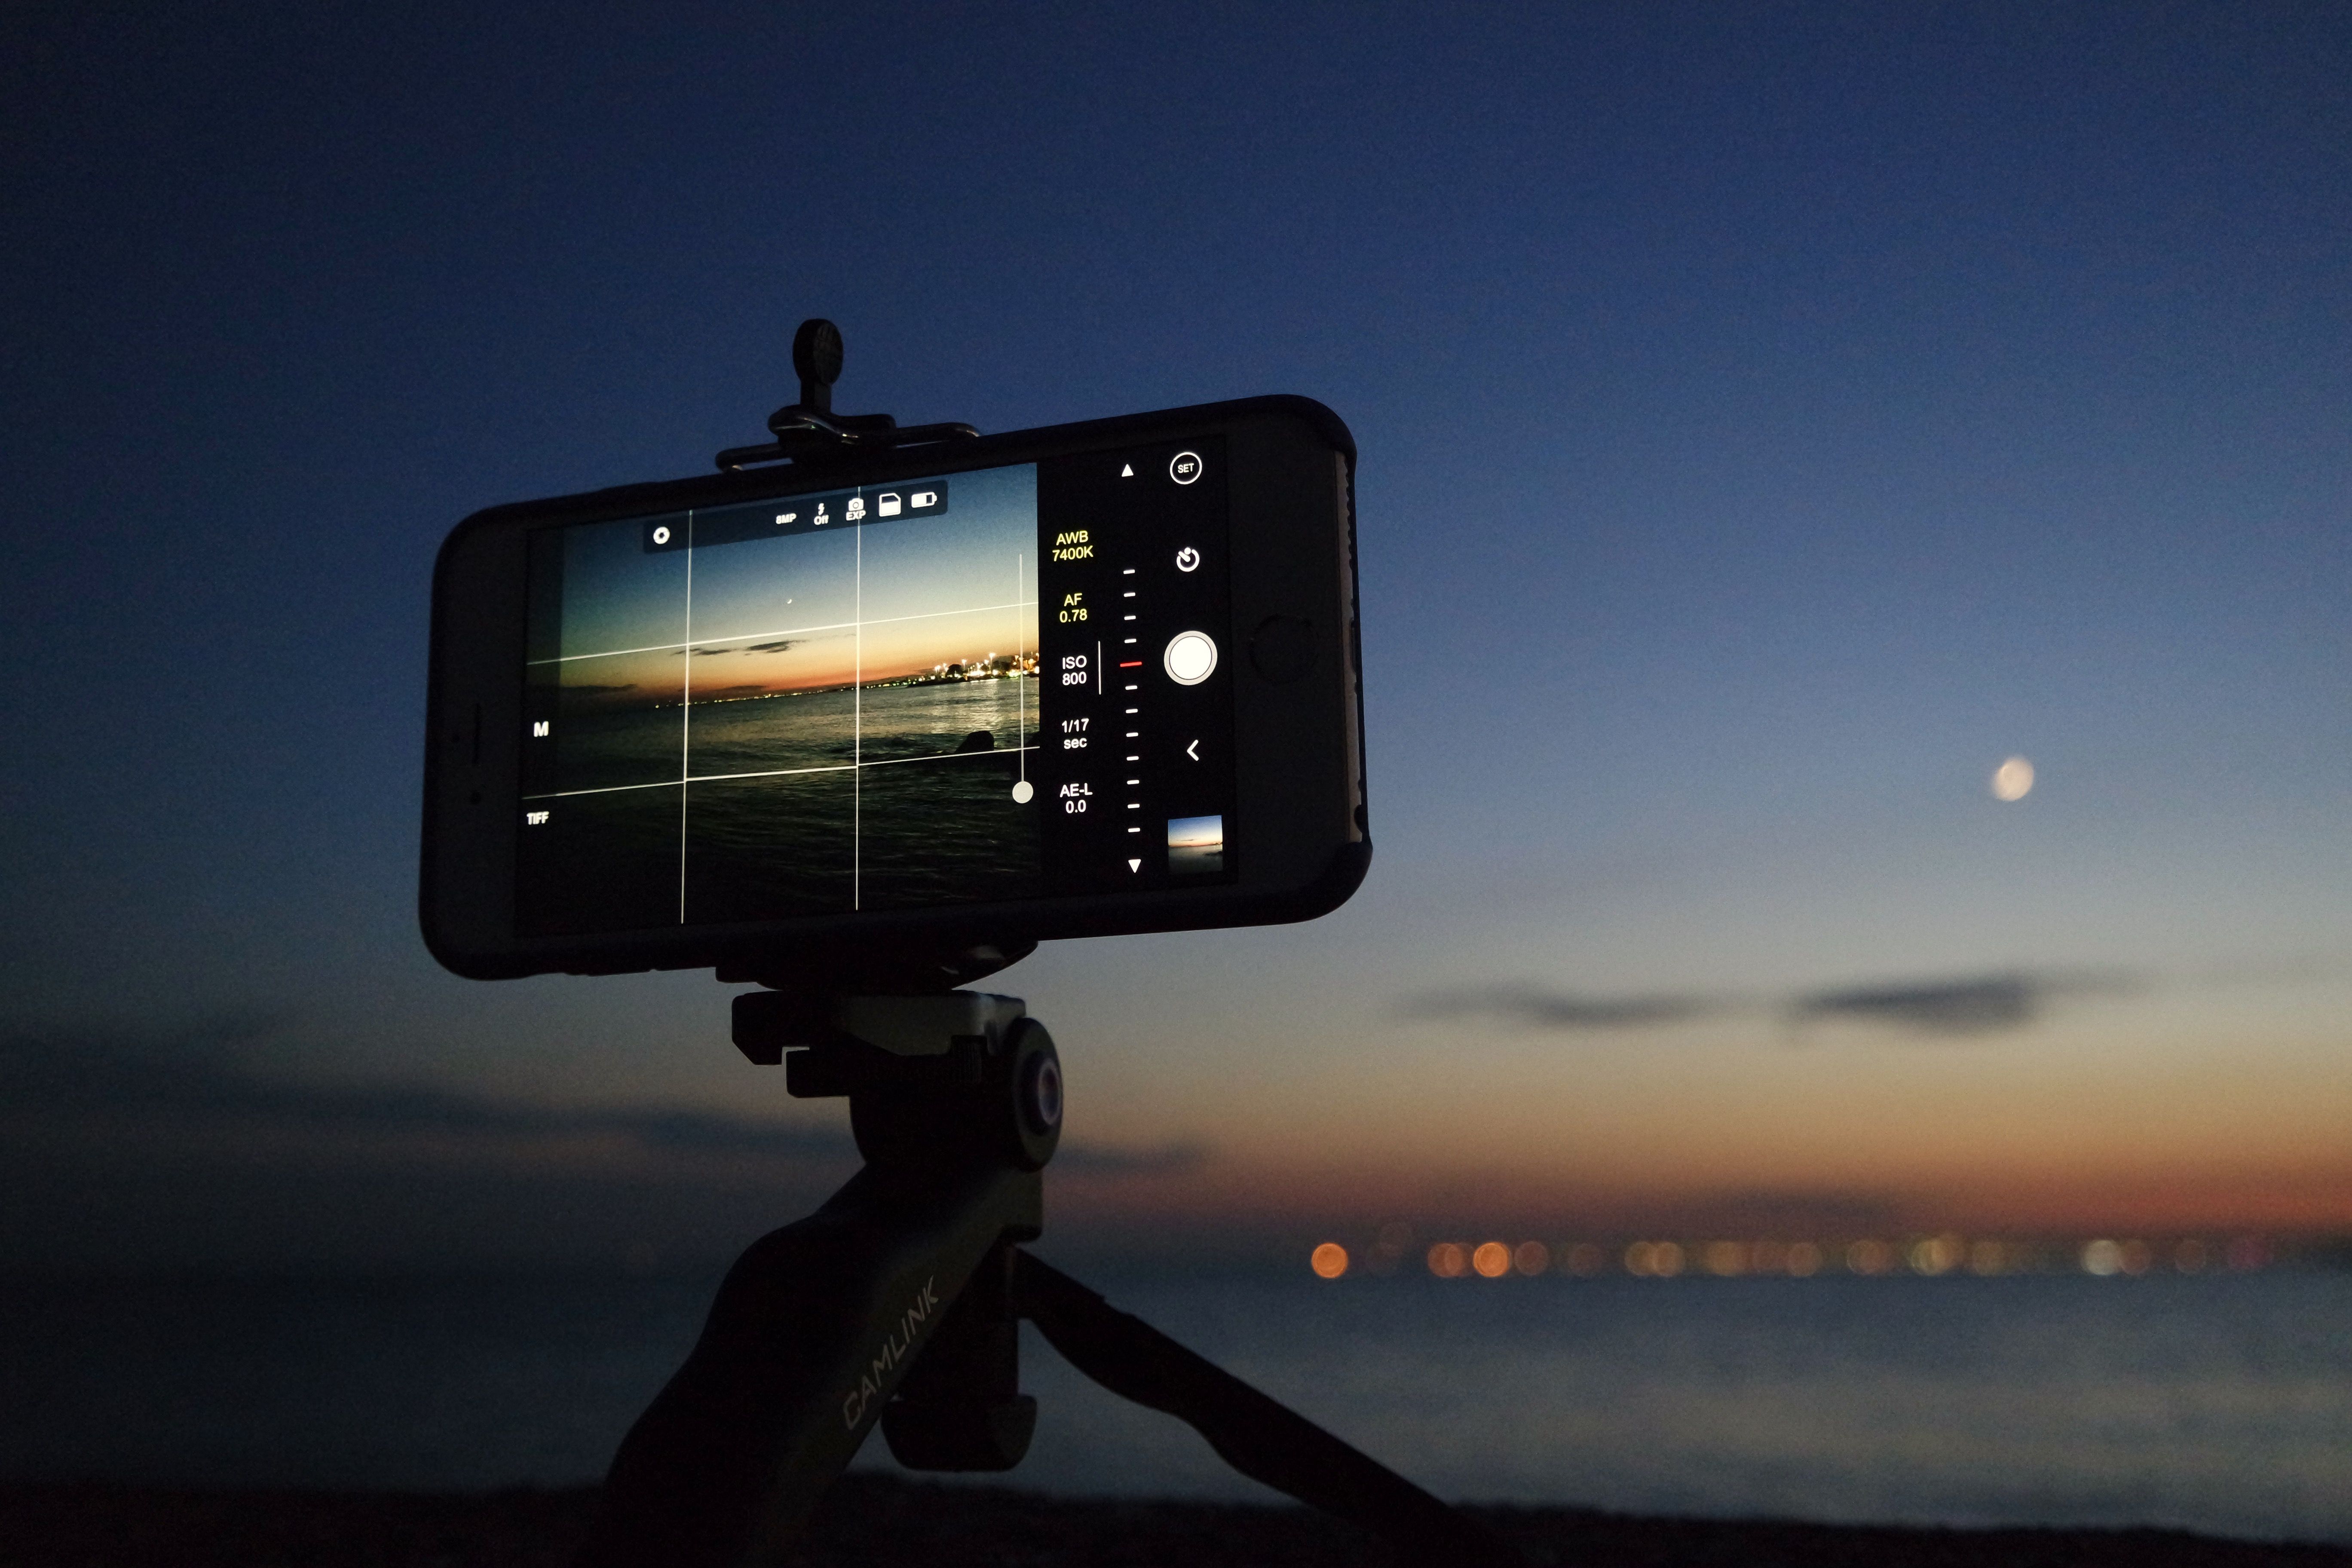
sky, camera accessory, cameras optics, photography, tripod, technology, landscape, stock photography, electronic device, gadget, sea, flash photography, camera